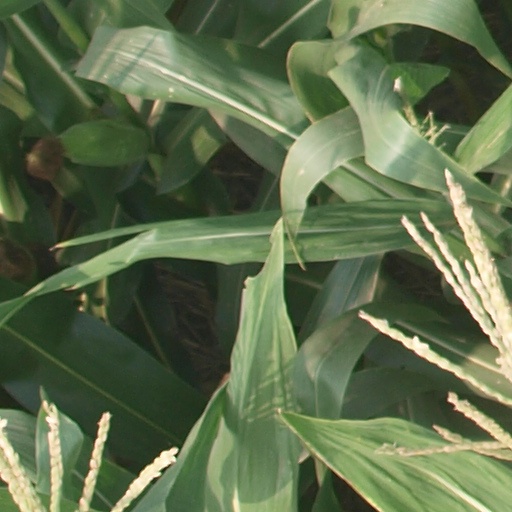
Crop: maize; corn